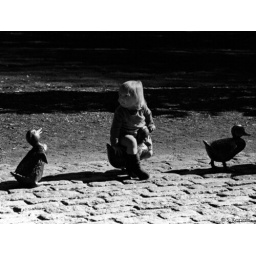
Random little girl on the ducks in Boston.